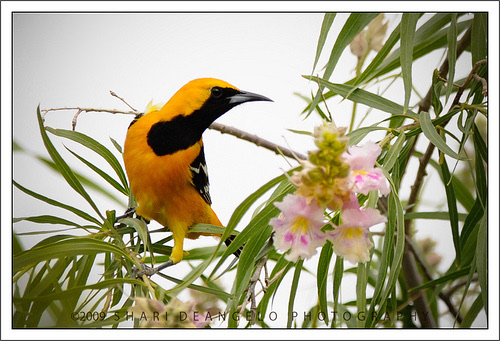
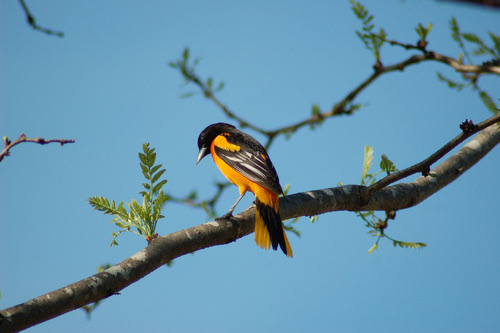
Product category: misc
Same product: yes